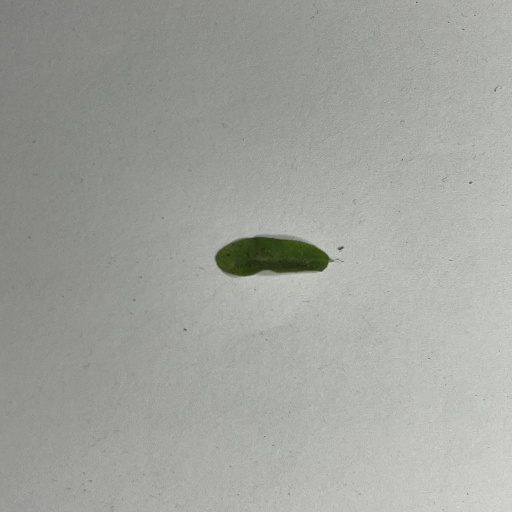
Species: Sojina
Leaf condition: Bacterial Spot